Cup (unit)

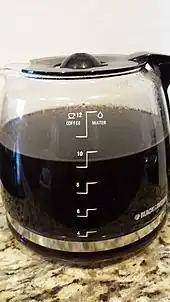
Coffee carafe showing gradations for measuring water (right) and brewed coffee (left) in multiples of non-standard US customary cups.

In the United States, the customary cup is half of a US liquid pint.